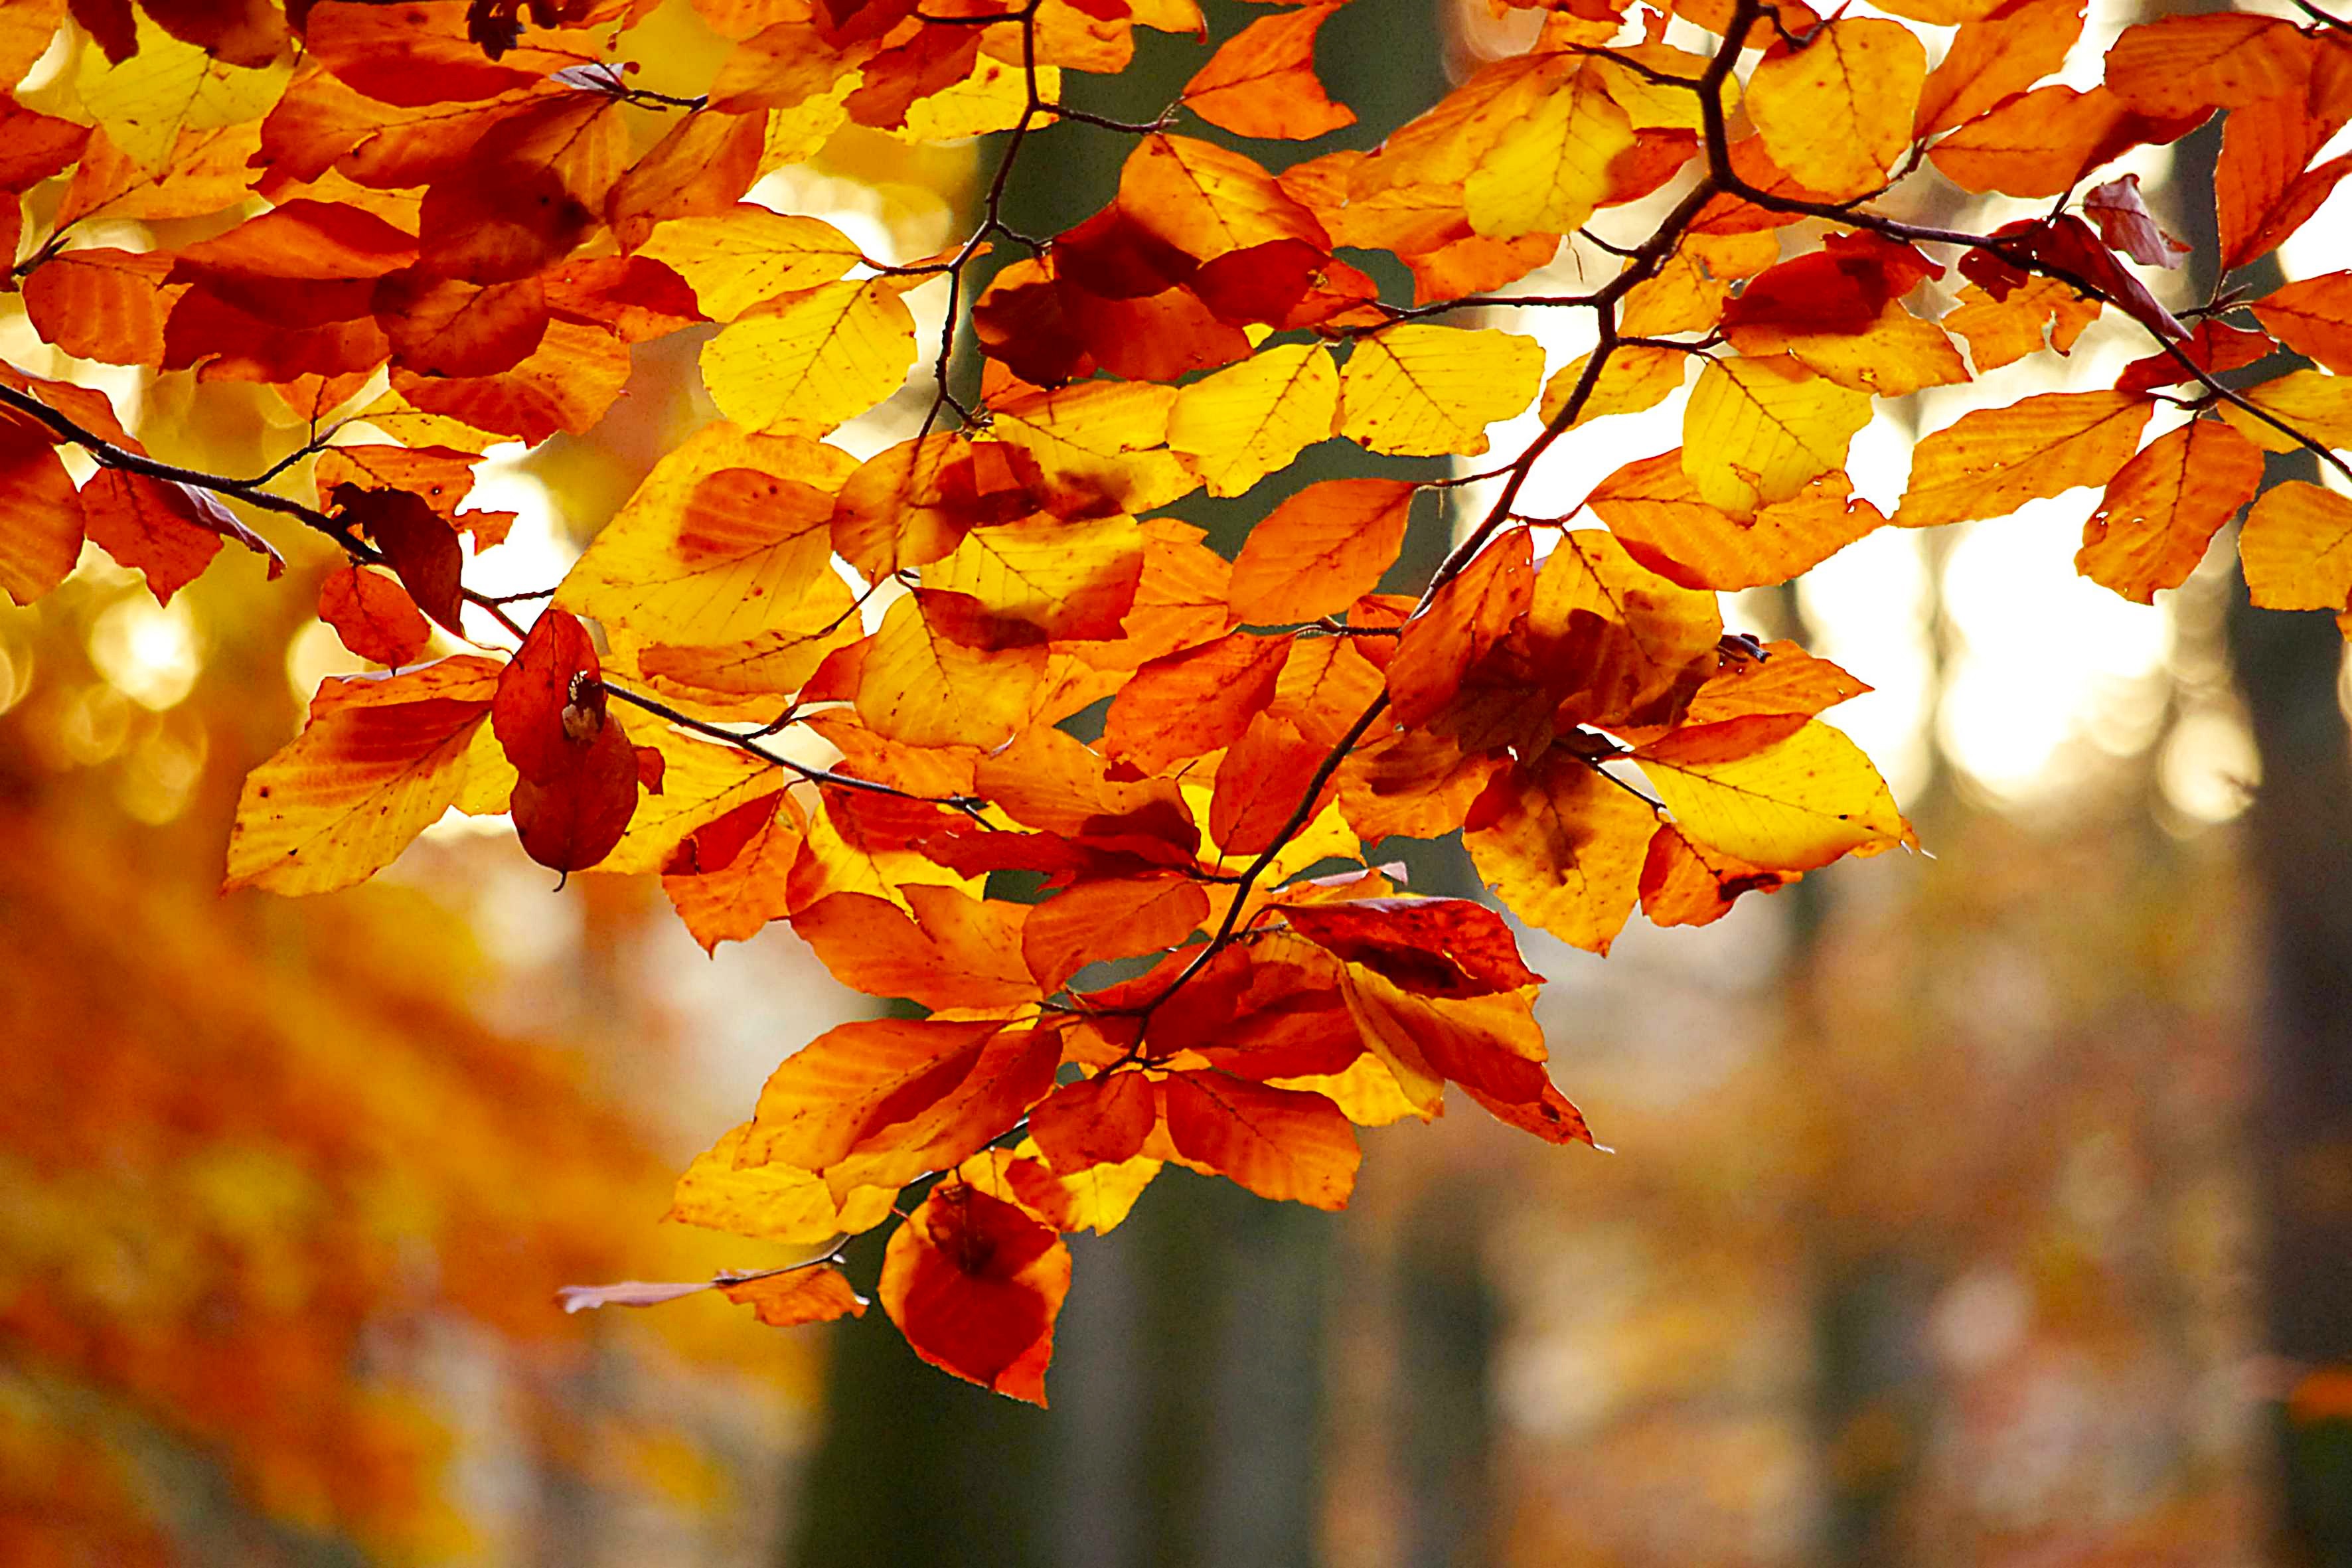
tree, nature, forest, branch, plant, sunlight, leaf, flower, foliage, orange, red, color, autumn, botany, yellow, flora, season, maple tree, maple leaf, leaves, colors, macro photography, flowering plant, plant stem, woody plant, land plant